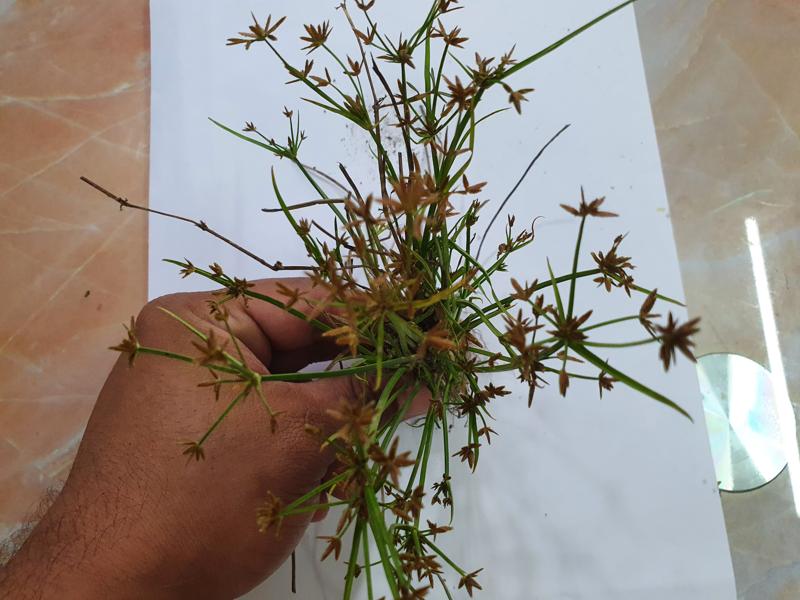
Weed species: Cyperus ochraceus